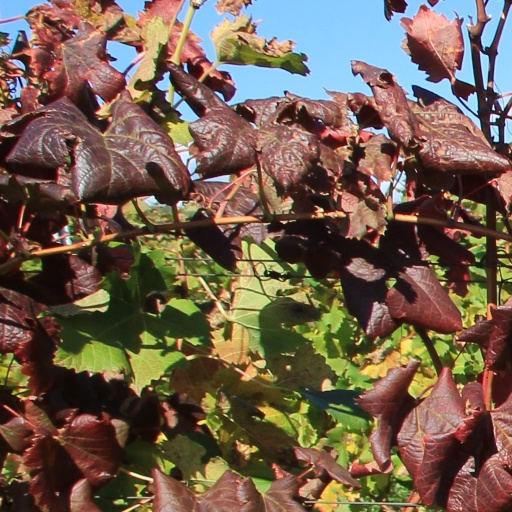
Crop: grape